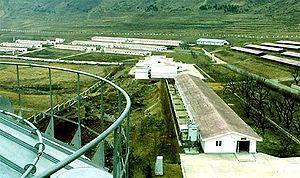
Le Jagang est une province de la Corée du Nord, située au nord-ouest du pays, et longeant le Jilin en Chine sur sa frontière nord. De plus, elle avoisine le Hamgyong du Sud et le Ryanggang à l’est, le Pyongan du Sud au sud et le Pyongan du Nord à l’ouest. Le Jagang a été créé à partir de cette dernière province en 1949. Son chef-lieu est la ville de Kanggye.